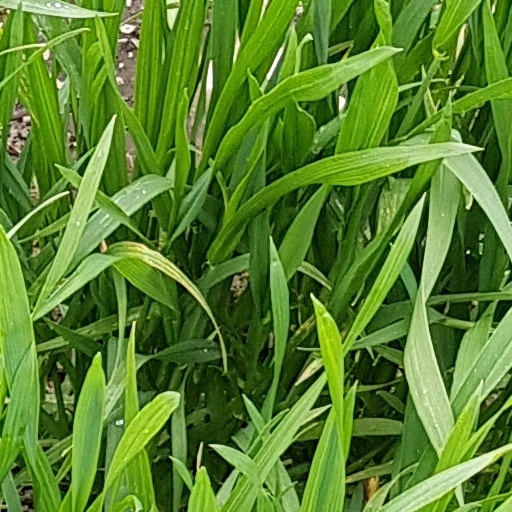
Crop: wheat